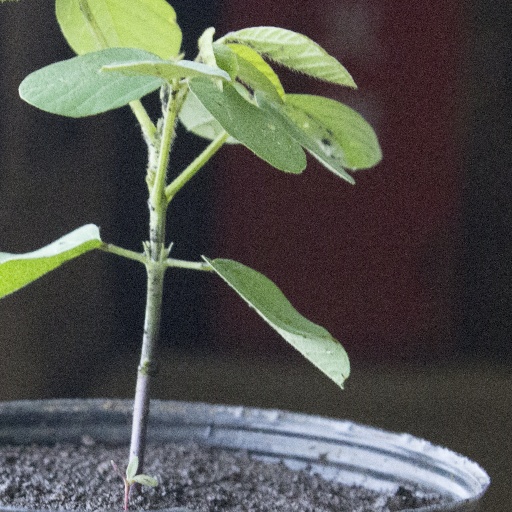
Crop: soybean